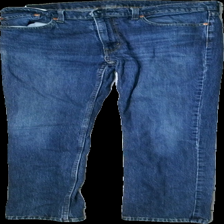
View: front
Type: Jeans
Category: Unisex
Brand: Levi'S
Colors: Blue
Material: 100% cotton
Cut: Regular
Season: All
Trend: Denim
Price range: 100-150
Recommended usage: Reuse